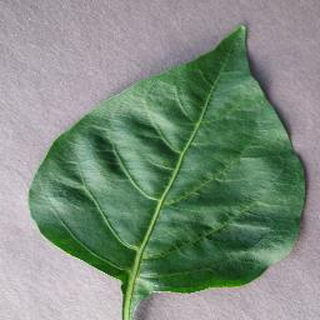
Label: healthy_bell_pepper